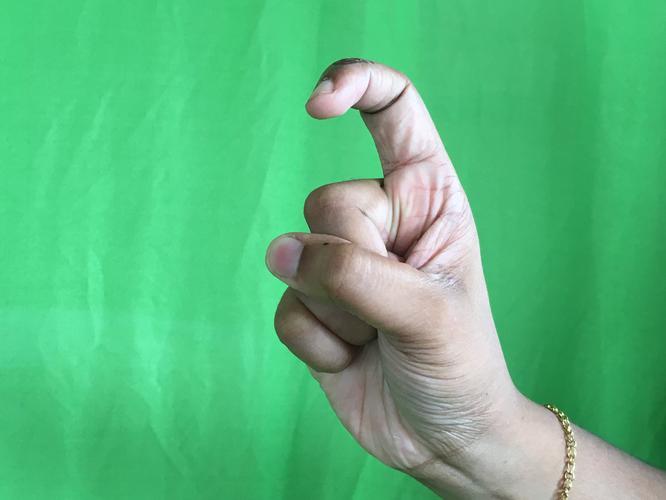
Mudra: Tamarachudam
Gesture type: single_hand